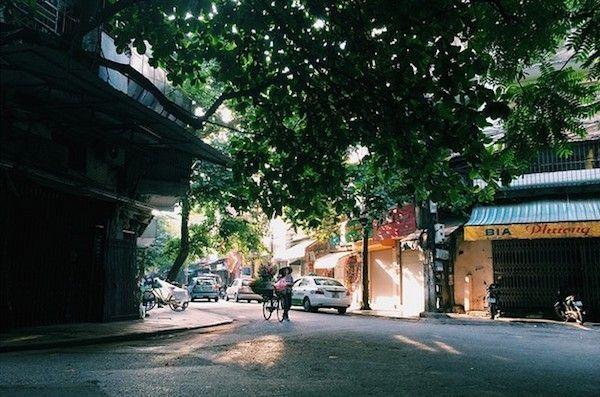
có một người phụ nữ đang dắt xe đạp ở trên đường